Canaan, Vermont

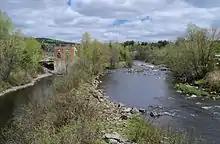
The Connecticut River between Canaan and Stewartstown, New Hampshire

Canaan is the northeasternmost town in Vermont, bordered by the Canadian province of Quebec to the north and the U.S. state of New Hampshire to the east. It is one of two towns in Vermont to share a border with both another state and Canada, the other such town being Alburgh in the northwestern corner. Canaan has two border crossings with Quebec, each approximately 3 miles (4.8 km) apart. The border crossings are, from west to east, Canaan–Hereford Road Border Crossing, accessed by Vermont Route 141 and Quebec Route 141, and Beecher Falls–East Hereford Border Crossing, accessed by Vermont Route 253 and Quebec Route 253. Canaan is also the only town in Vermont to share a land border with New Hampshire—the town's far northeastern corner touches the southwestern corner of the town of Pittsburg—as the Connecticut River defines the state line from Canaan southward.